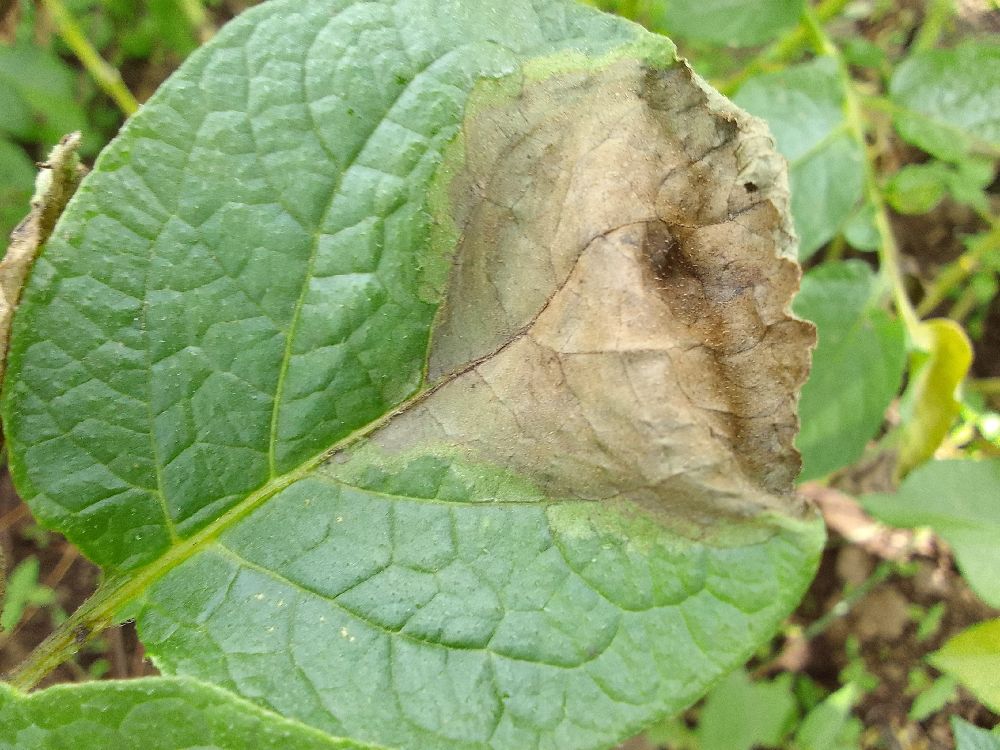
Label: Late blight